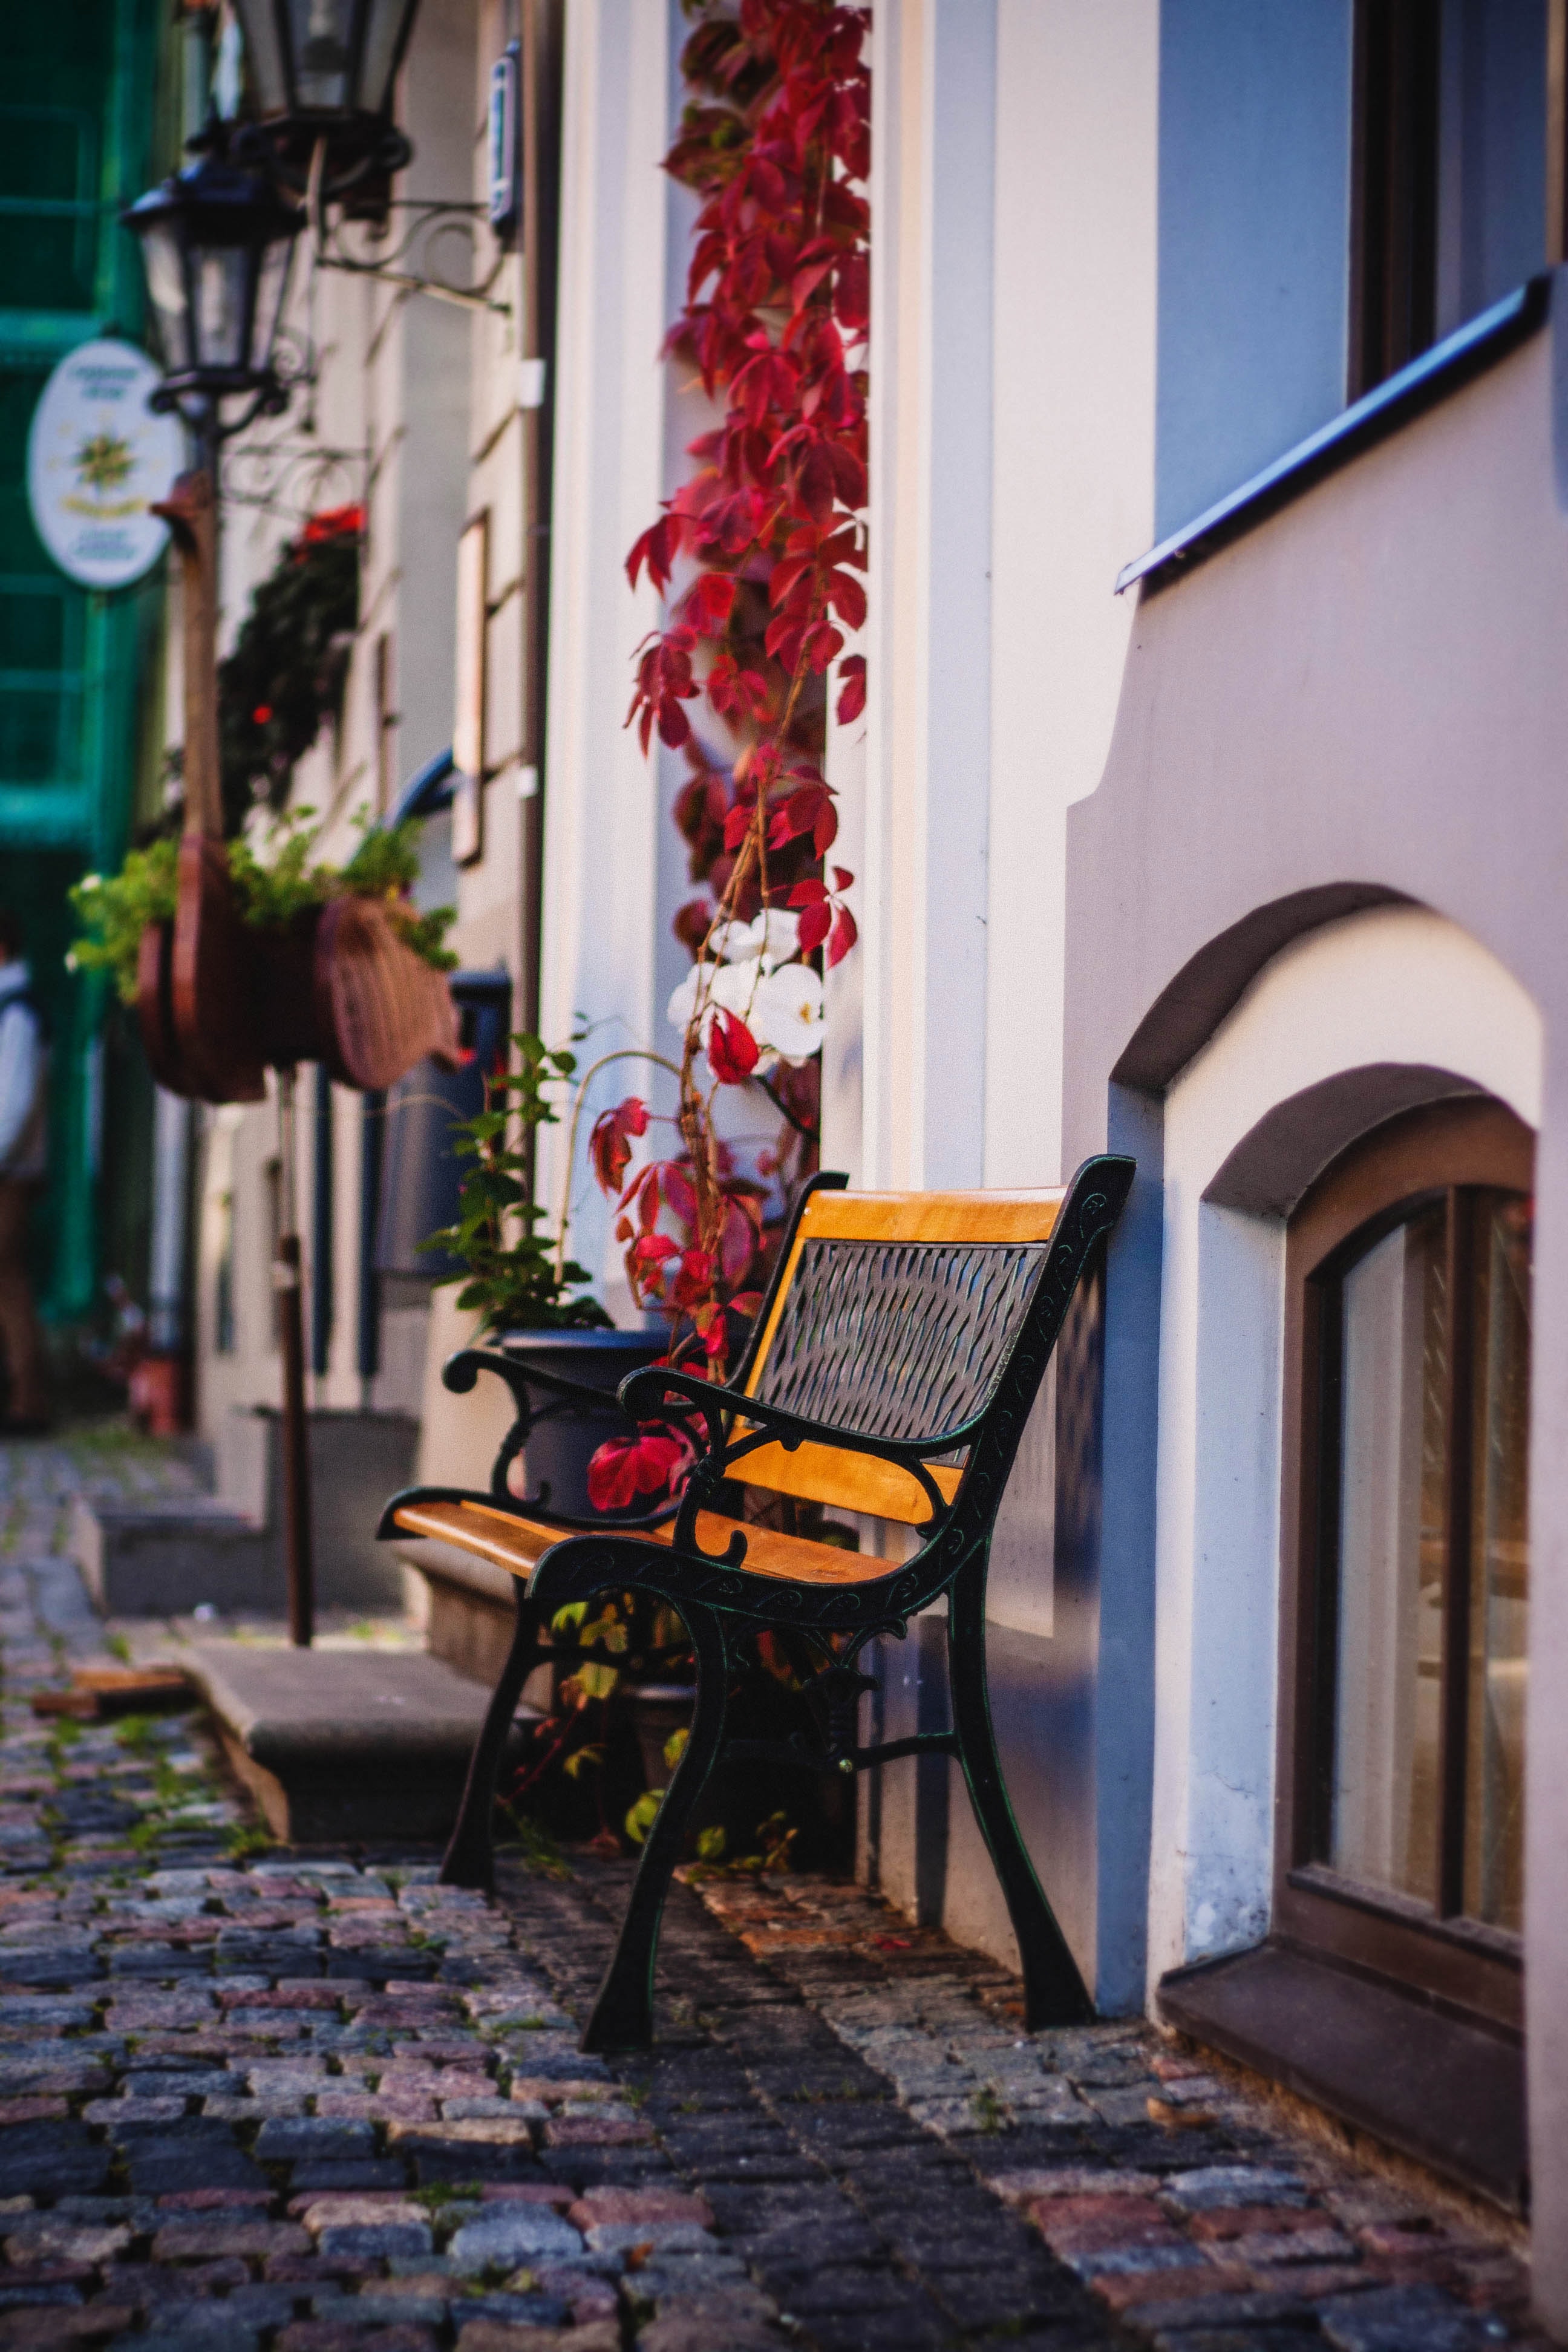
red, town, street, alley, yellow, cobblestone, neighbourhood, leaf, architecture, infrastructure, house, road, tree, building, window, flower, flooring, plant, home, road surface, facade, door, chair, Tints and shades, sidewalk, city, tourism